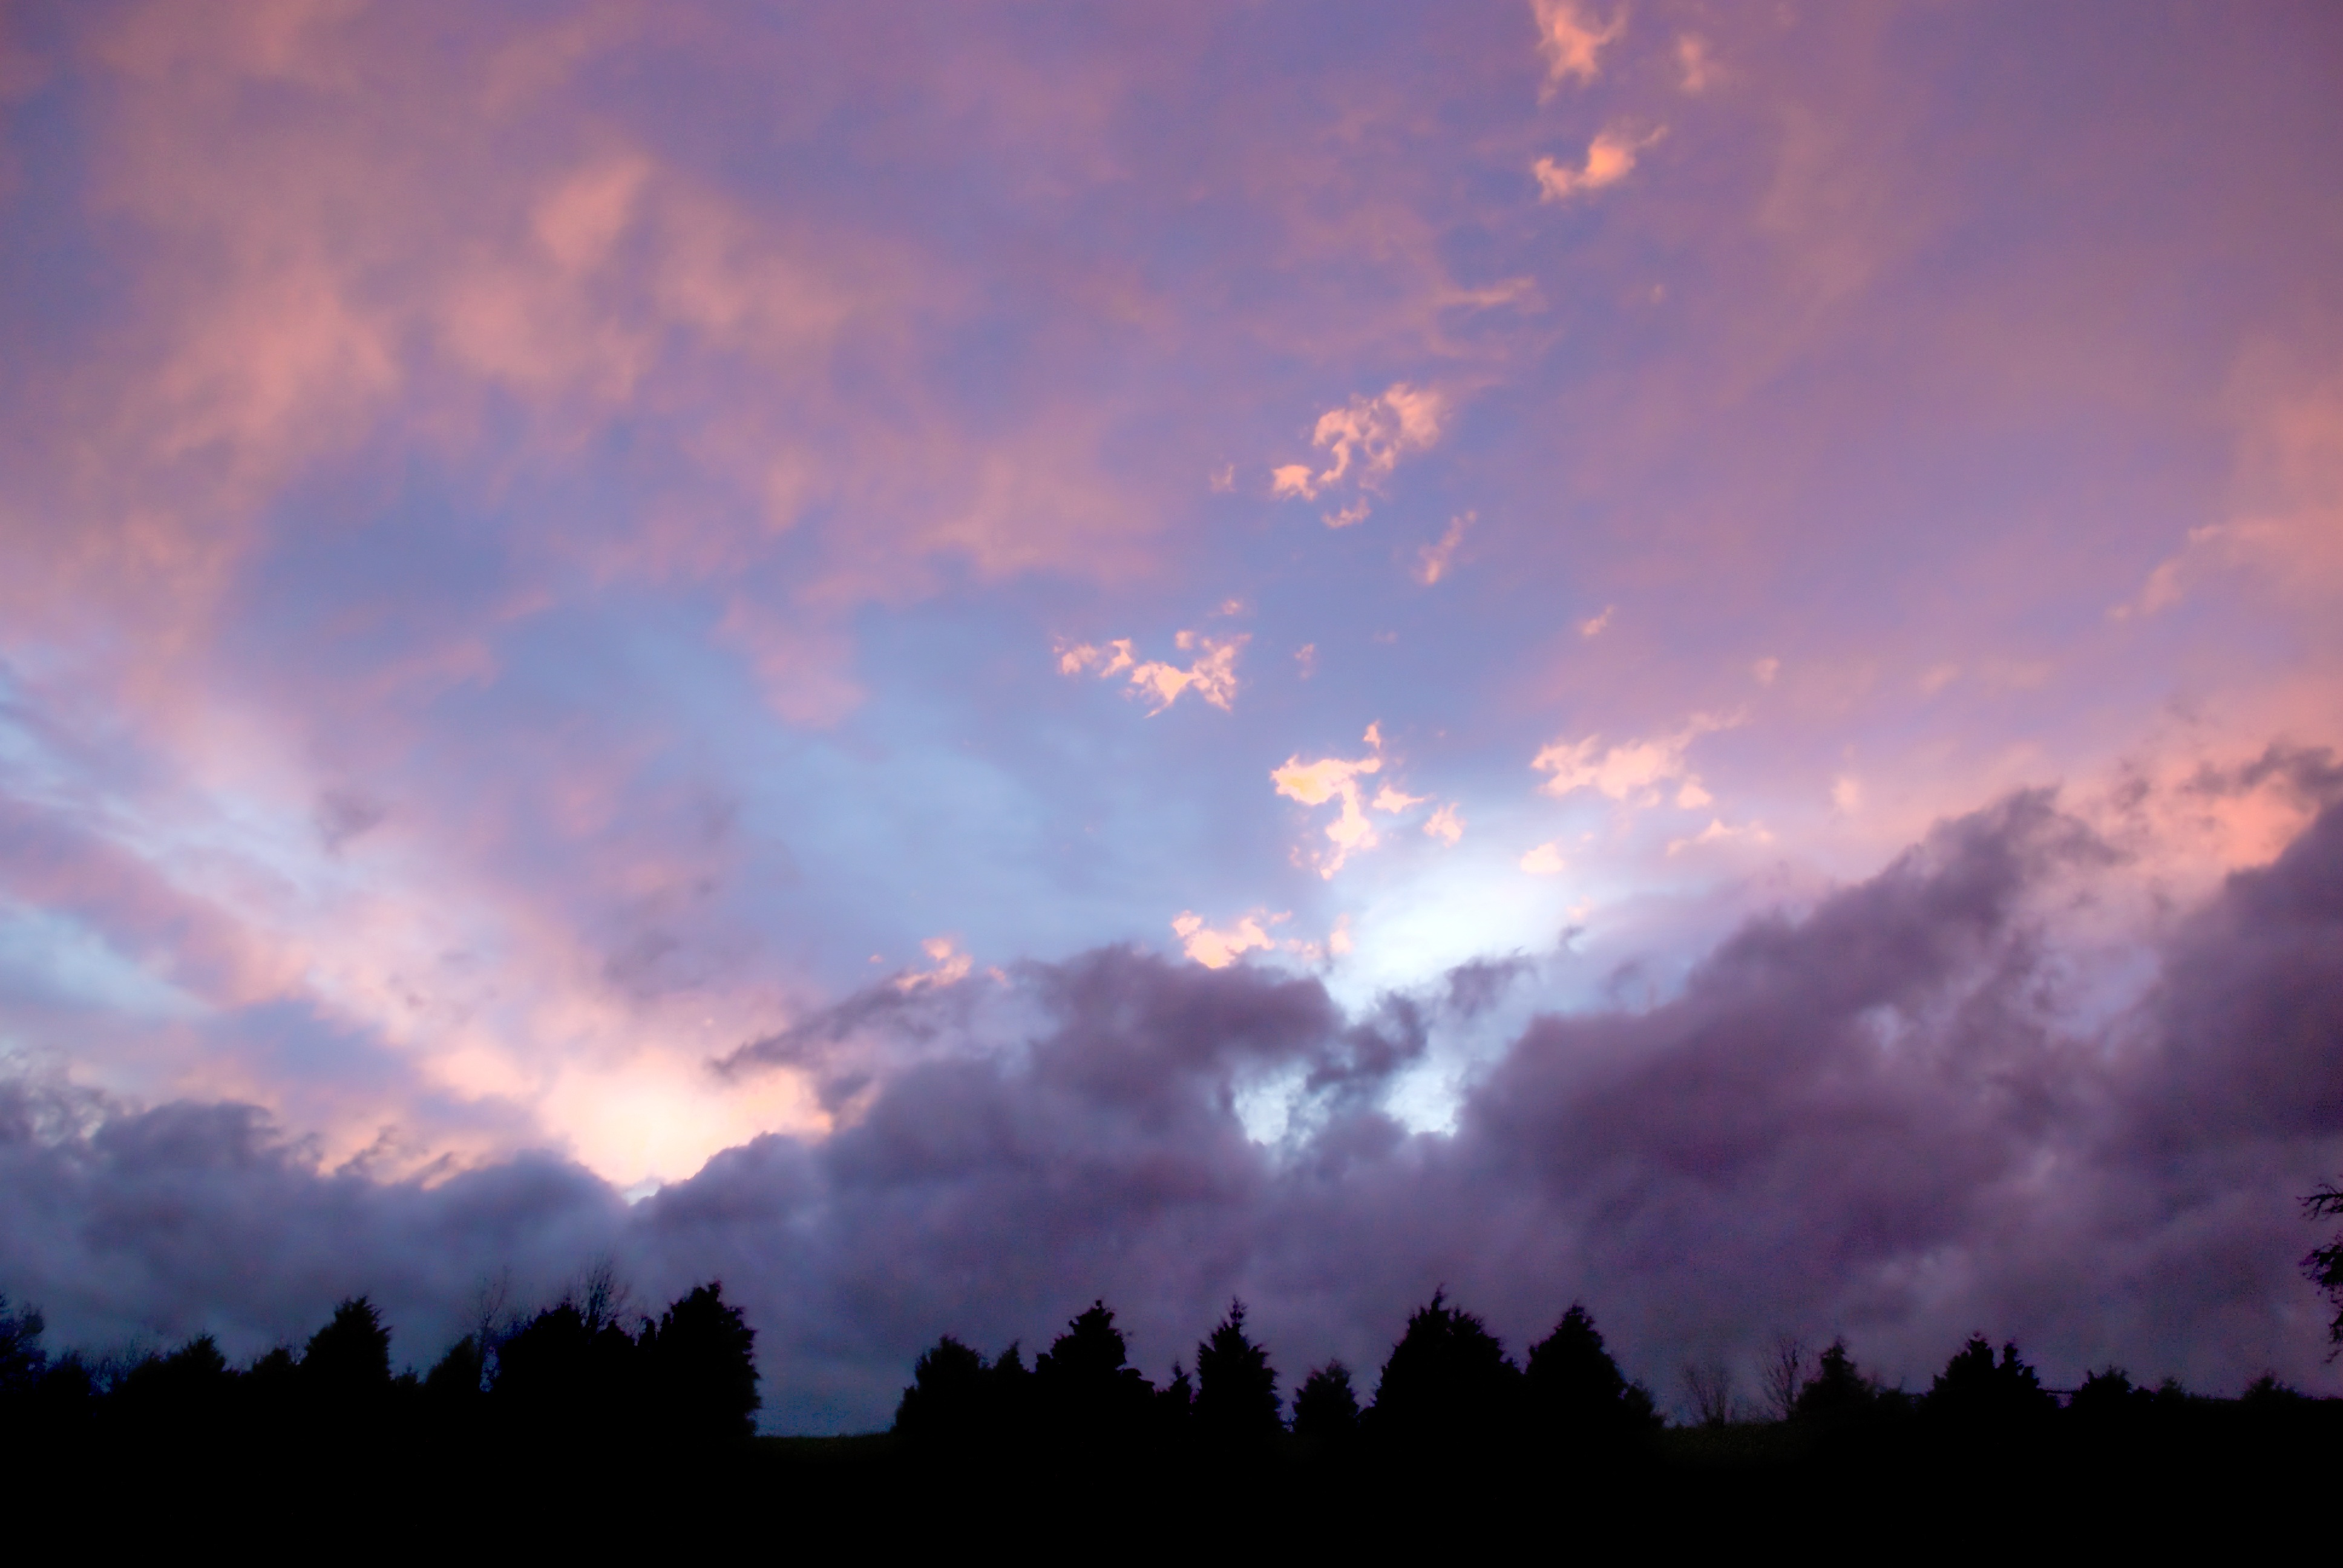
horizon, light, cloud, sky, sunrise, sunset, sunlight, morning, purple, dawn, atmosphere, dusk, evening, weather, cumulus, blue, pink, trees, clouds, pastel, afterglow, meteorological phenomenon, red sky at morning